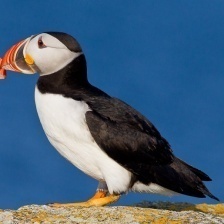
Species: PUFFIN
Scientific name: FRATERCULA